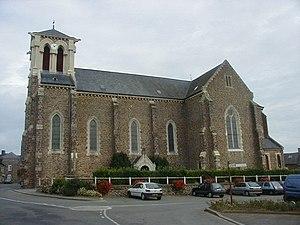
Eglise Talensac